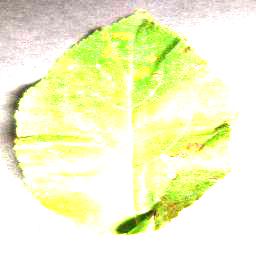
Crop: apple
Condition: cedar_rust